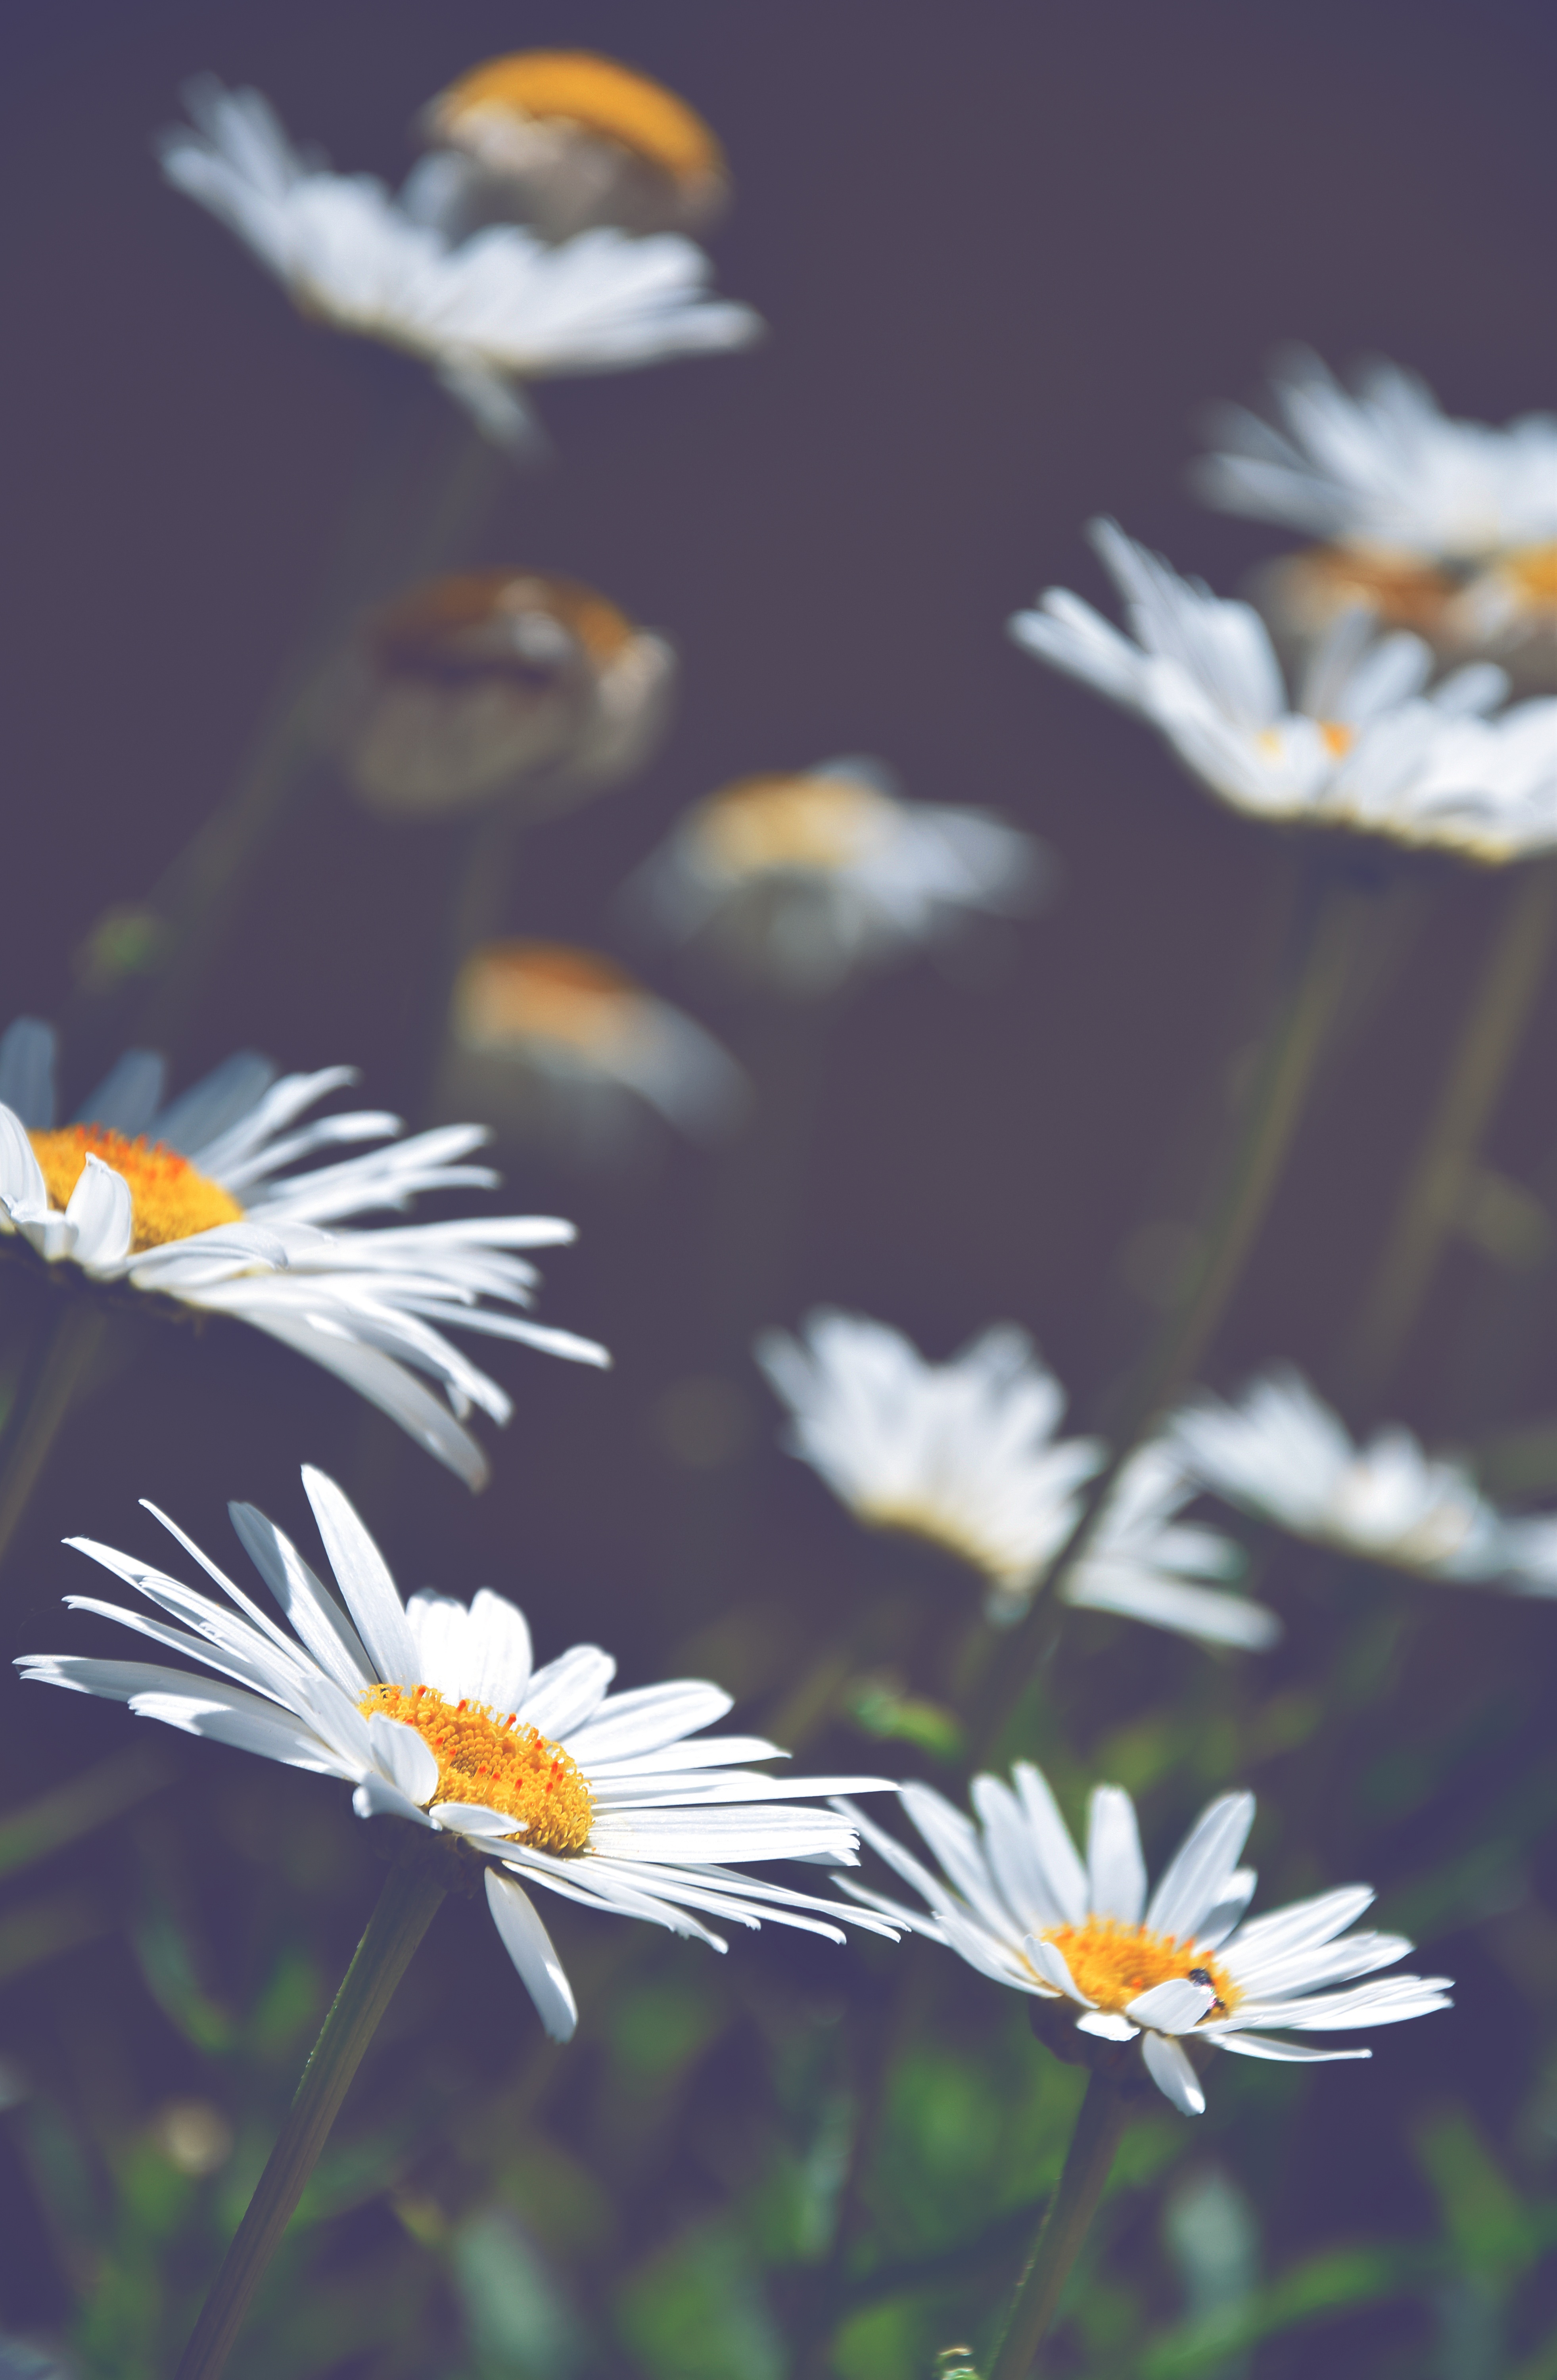
nature, branch, blossom, plant, meadow, flower, petal, summer, daisy, pollen, botany, yellow, flora, fauna, wildflower, flowers, close up, daisies, nectar, macro photography, white daisies, flowering plant, daisy family, oxeye daisy, plant stem, land plant, chamaemelum nobile